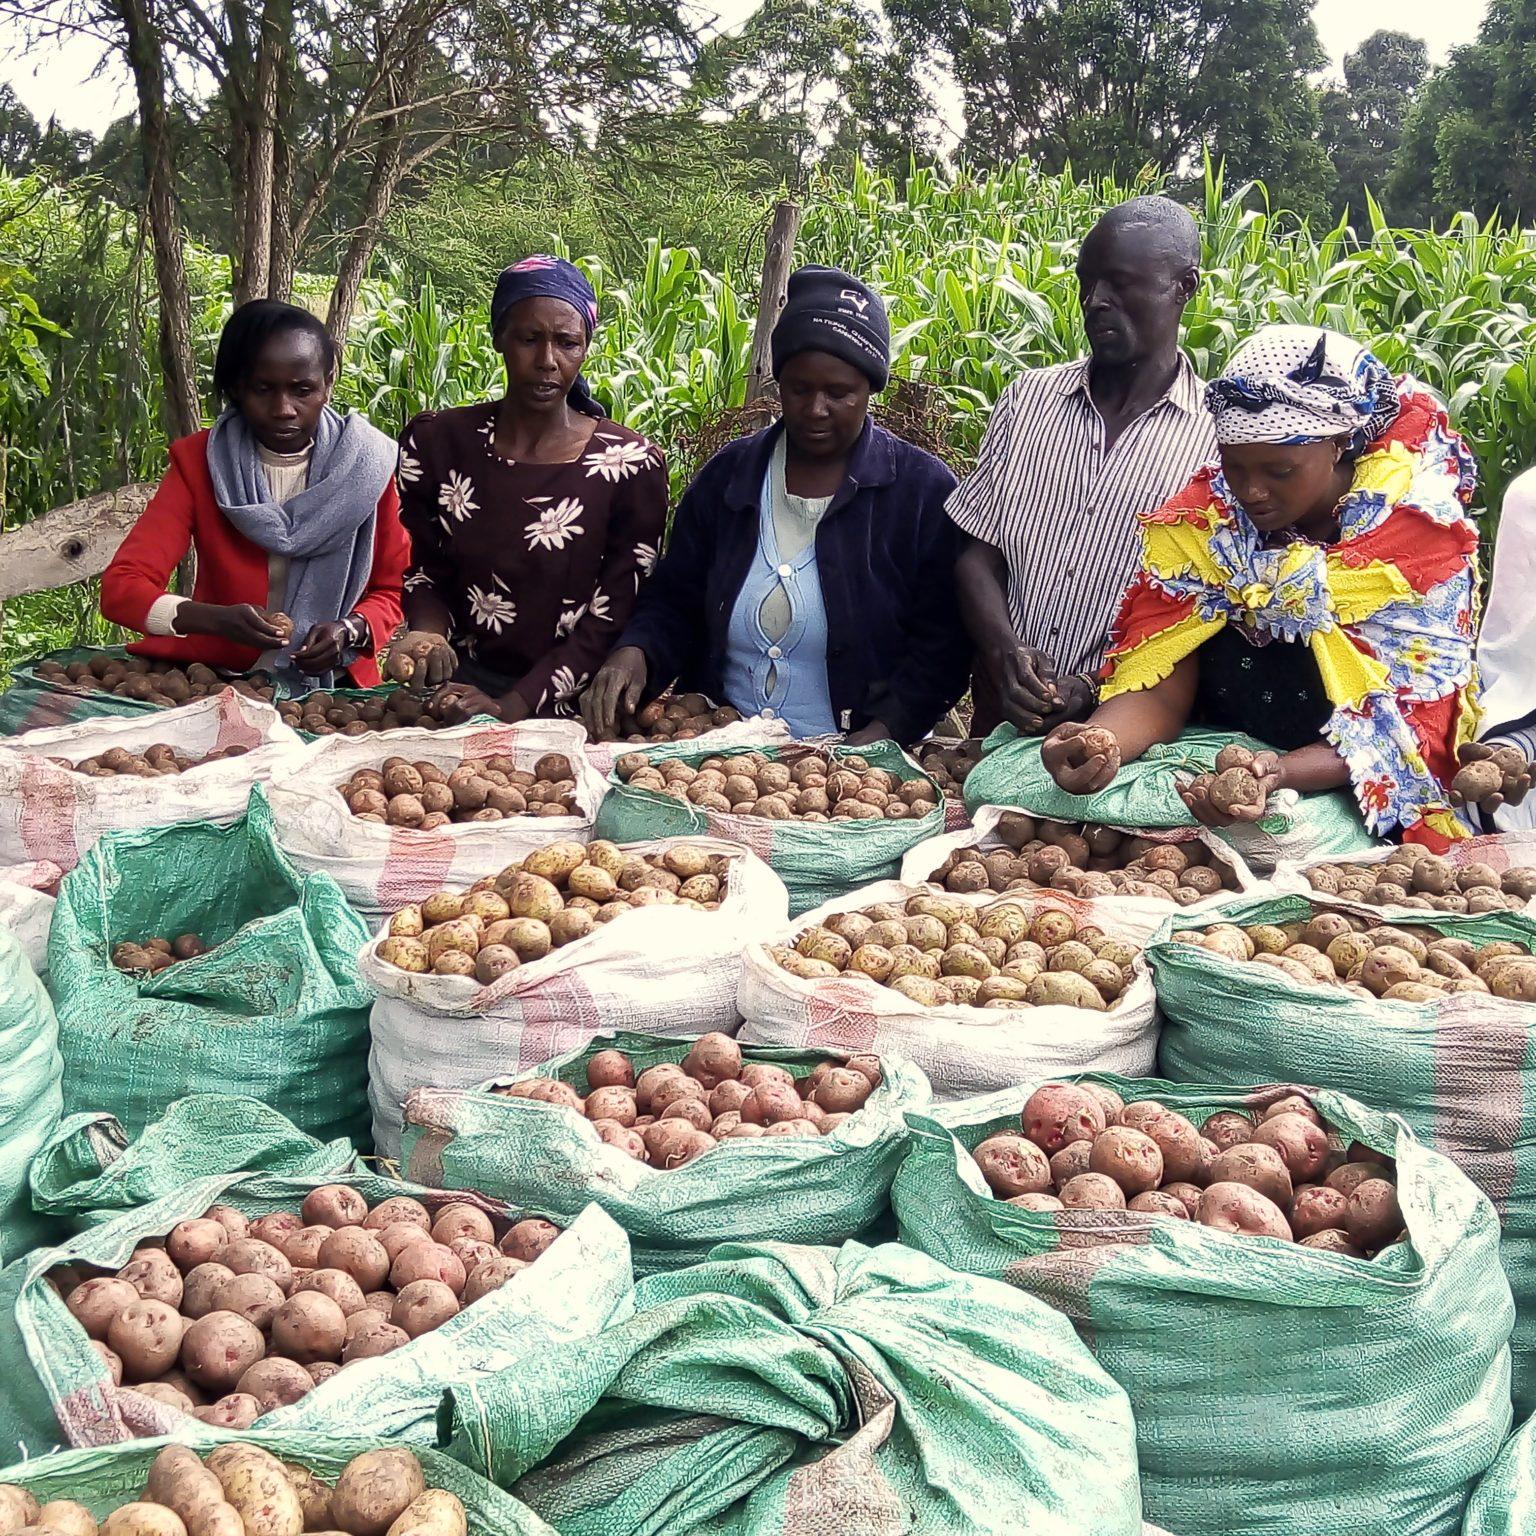
Zao la viazi likiwa limepangwa kwenye magunia makubwa baada ya kuvunwa, vikiwa safi na vyenye afya bora. Wakulima wamesimama pembeni wakijiandaa kuvisafirisha kwenda sokoni kwa ajili ya kuviuza kama zao la biashara. Mazingira ya shamba ni ya kijani kibichi yakionyesha mafanikio ya kilimo chenye tija.